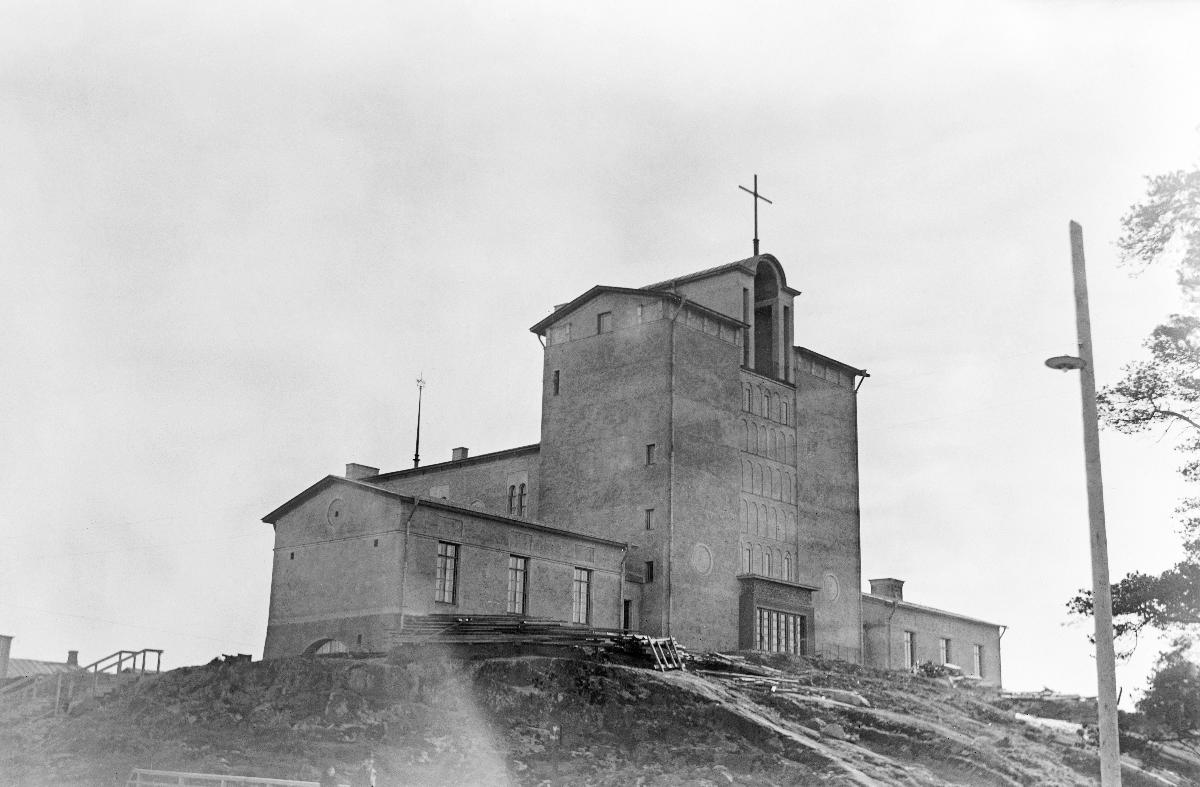
Töölön kirkko
Tölö kyrka; Töölö Church
sisällön kuvaus: Töölön kirkko Helsingissä 5.4.1930. content description: Töölö Church in Helsinki 5.4.1930. innehållsbeskrivning: Tölö kyrka i Helsingfors 5.4.1930.
Kuvaaja: Sundström, Hugo, kuvaaja
Vuosi: 1930
Paikka: Suomi, Uusimaa, Helsinki, Töölö Helsinki; Suomi
Aiheet: kirkkorakennukset; luterilaiset kirkot; ulkokuva; HBL; church buildings; Lutheran Churches; religion; churches; buildings; exteriors; kyrkobyggnader; lutherska kyrkor; kyrkor; arkitektur; exteriör; bygge